José Luis Lacunza Maestrojuán

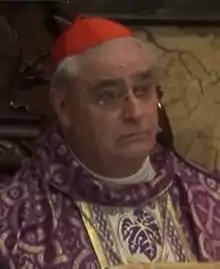

José Luis Lacunza Maestrojuán, O.A.R. (born 24 February 1944), is a Spanish-born Panamanian Catholic prelate who served as Bishop of David from 1999 to 2024. He is a member of the Order of Augustinian Recollects. Pope Francis made him a cardinal in 2015.